Matsyagandha Lake

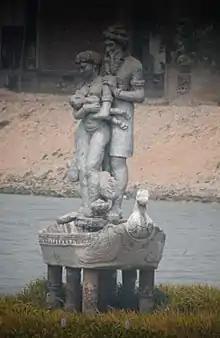
Bust of Matsyagandha and Parashar, holding rishi Vyas in the middle of the lake.

The name of the lake is derived from the semi-mythical character of Matsyagandha, the wife of King Shantanu. She is also the mother of the sage Vyas, fathered by the wandering rishi (sage) Parashara.